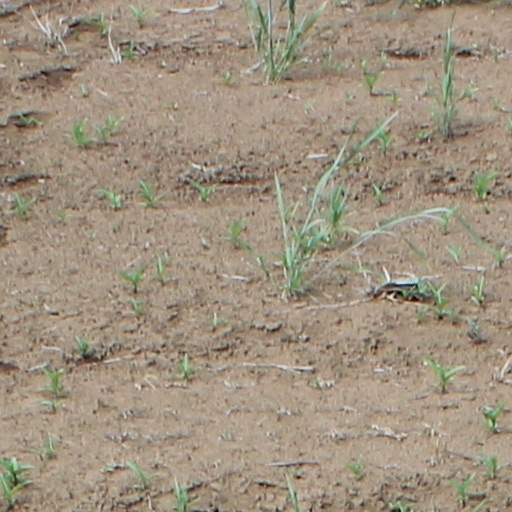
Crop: wheat